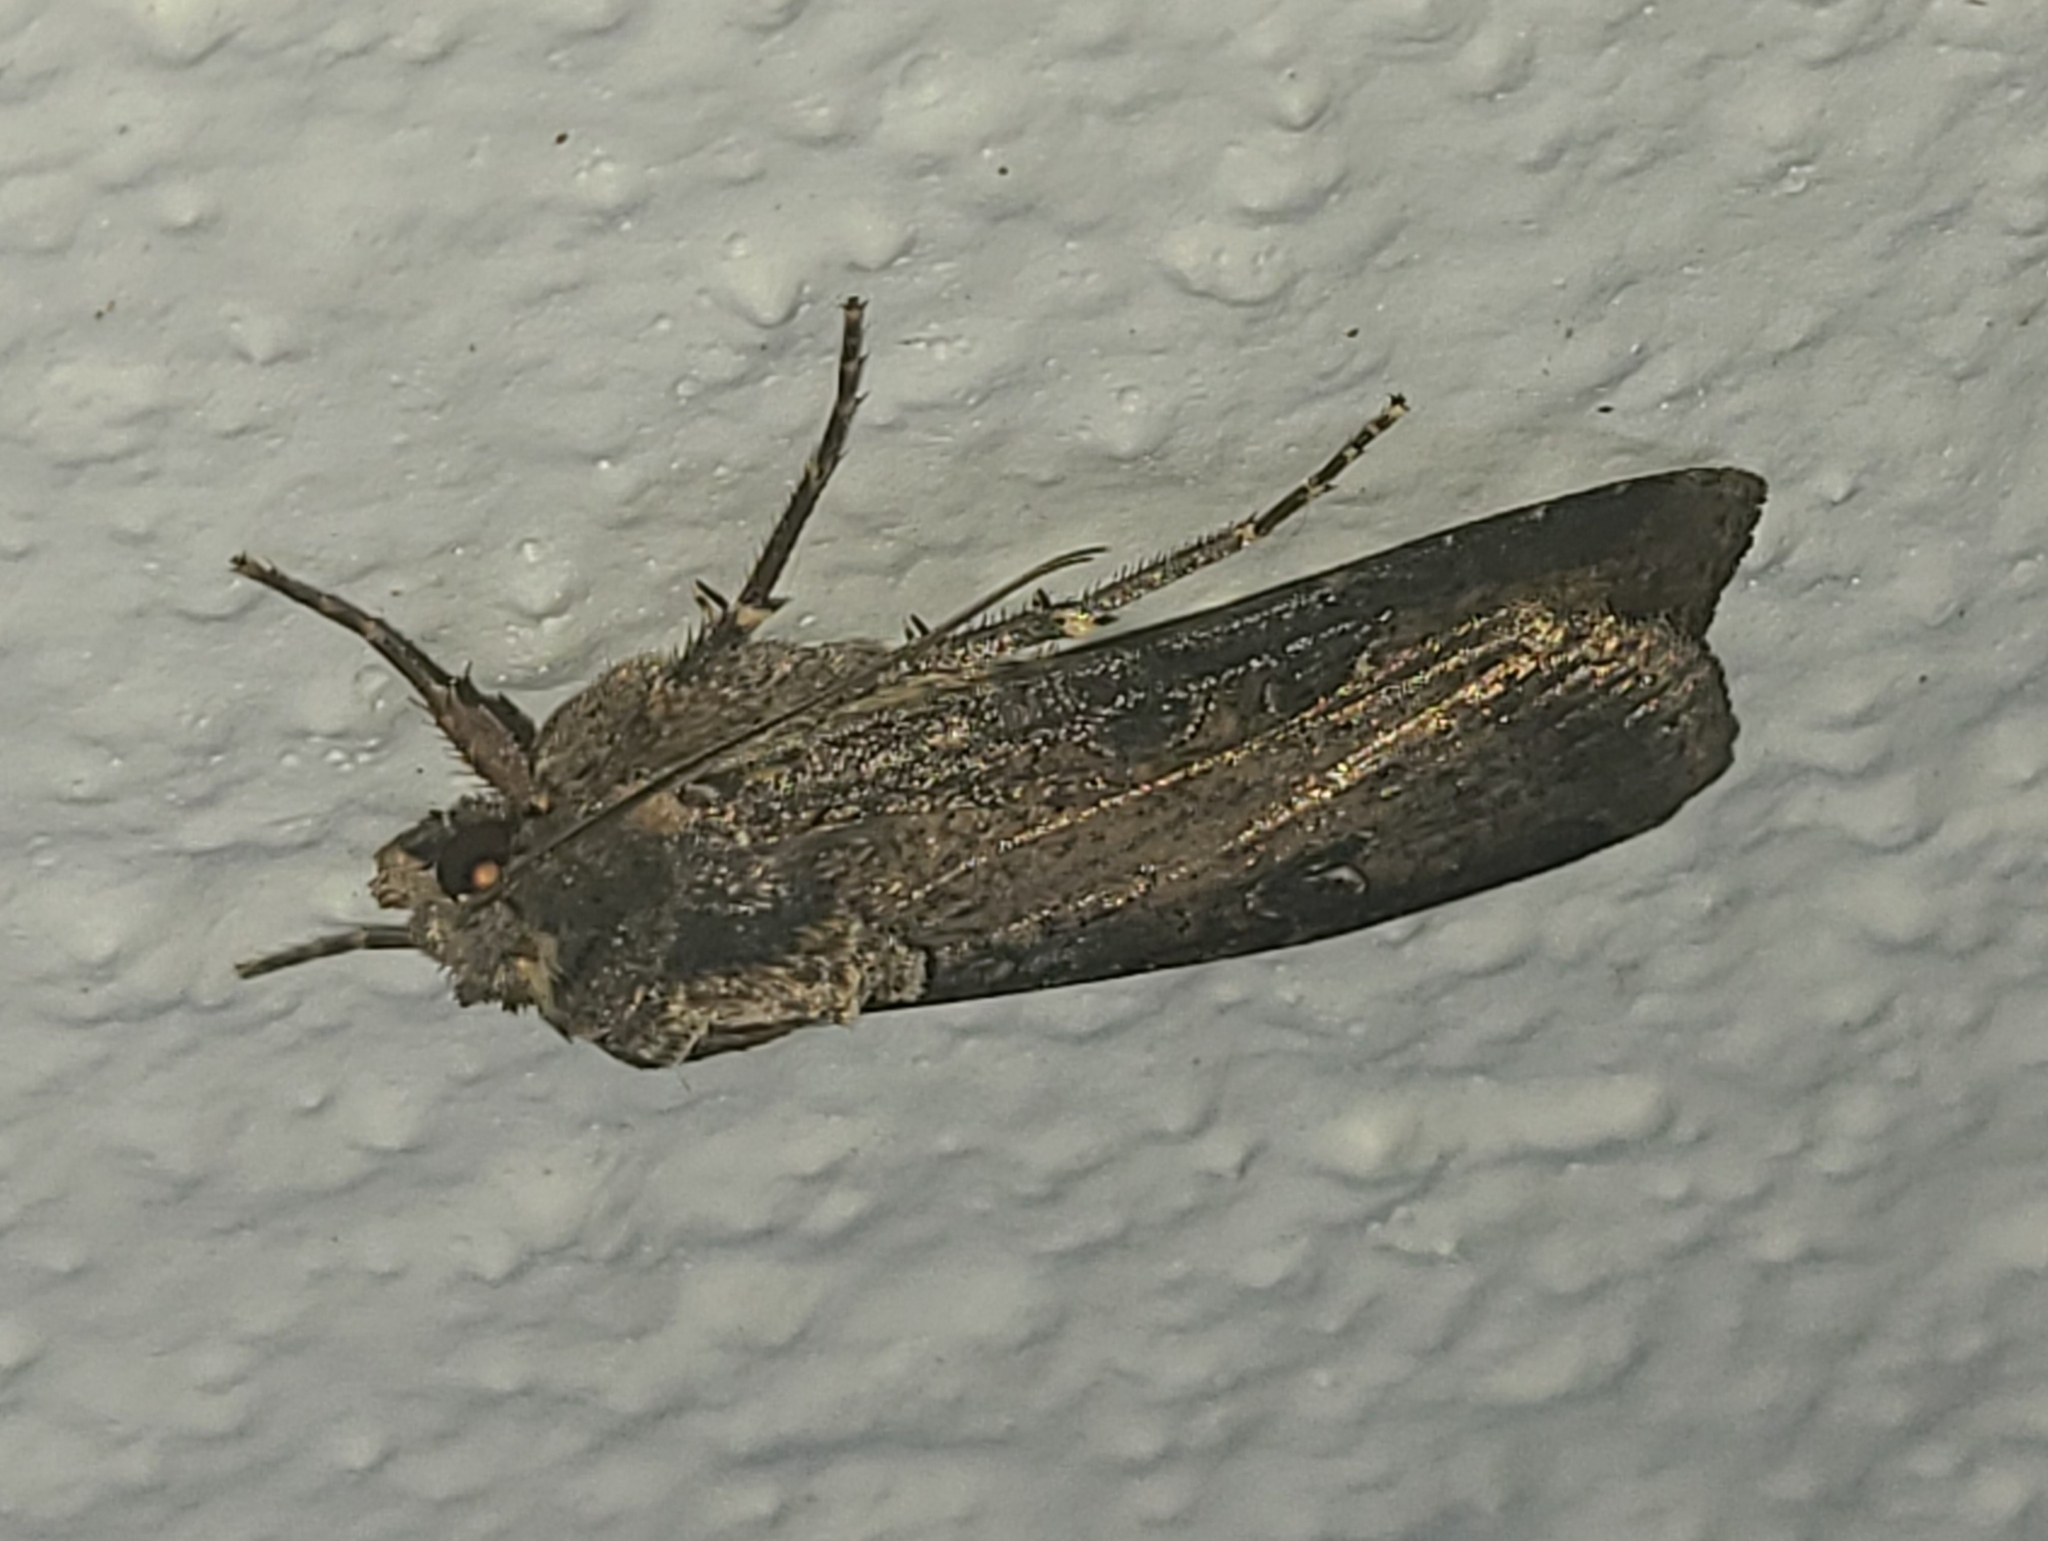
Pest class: cutworms